Mercury dime

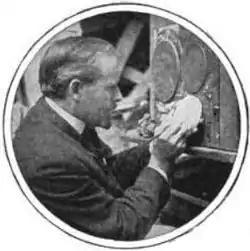
Adolph Weinman is widely believed to have used his neighbor, Elsie Stevens, as the model for the Mercury dime.

Weinman never disclosed the name of the model for the obverse, and no person ever claimed to have been her. The winged Liberty is widely believed, however, to have been based on a 1913 bust Weinman sculpted of Elsie Stevens, wife of Wallace Stevens. A lawyer and insurance executive, Wallace Stevens later became famous as a poet; Wallace and Elsie Stevens rented an apartment from Weinman from 1909 to 1916. In a draft of his unpublished autobiography, Woolley wrote that Weinman refused to name the model, but told him it was the wife of a lawyer who lived above his Manhattan apartment (Woolley, in a later version, omitted the location, saying only that Weinman said it was the wife of a lawyer friend). Woolley recorded that he was told that the model wore the top of an old pair of stockings to simulate the cap. In 1966, Holly Stevens, Wallace and Elsie's daughter, noted in her edition of her father's letters that Elsie had been the model for Weinman's dime and half dollar. Liberty's features also bear a resemblance to the face of Victory in Weinman's 1909 statuary group erected in Baltimore, the "Union Soldiers and Sailors' Monument".